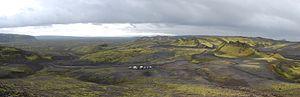
Les Lakagígar, toponyme islandais signifiant littéralement en français « les cratères du Laki », aussi appelés Laki par métonymie, sont un ensemble de plus de cent cratères volcaniques du Sud de l'Islande alignés sur 27 kilomètres de longueur le long d'une fissure volcanique ouverte de part et d'autre du Laki, un volcan antérieur à la formation des cratères. Il s'agit du même système volcanique que le Grímsvötn situé plus au nord-est sous le Vatnajökull.